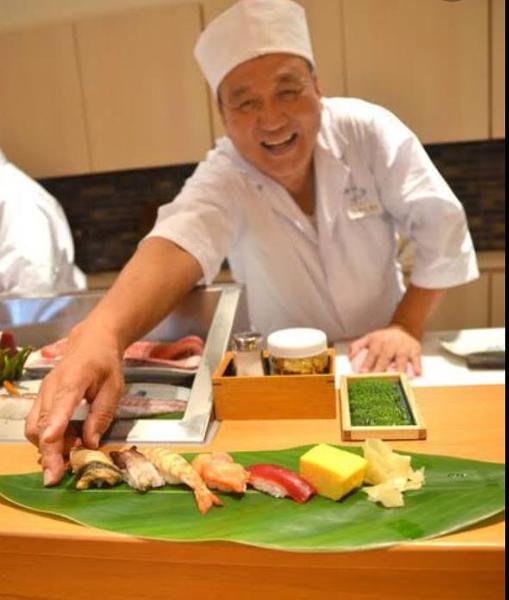
回答: 隣の職人が握った寿司を並べるバイト(時給700円)